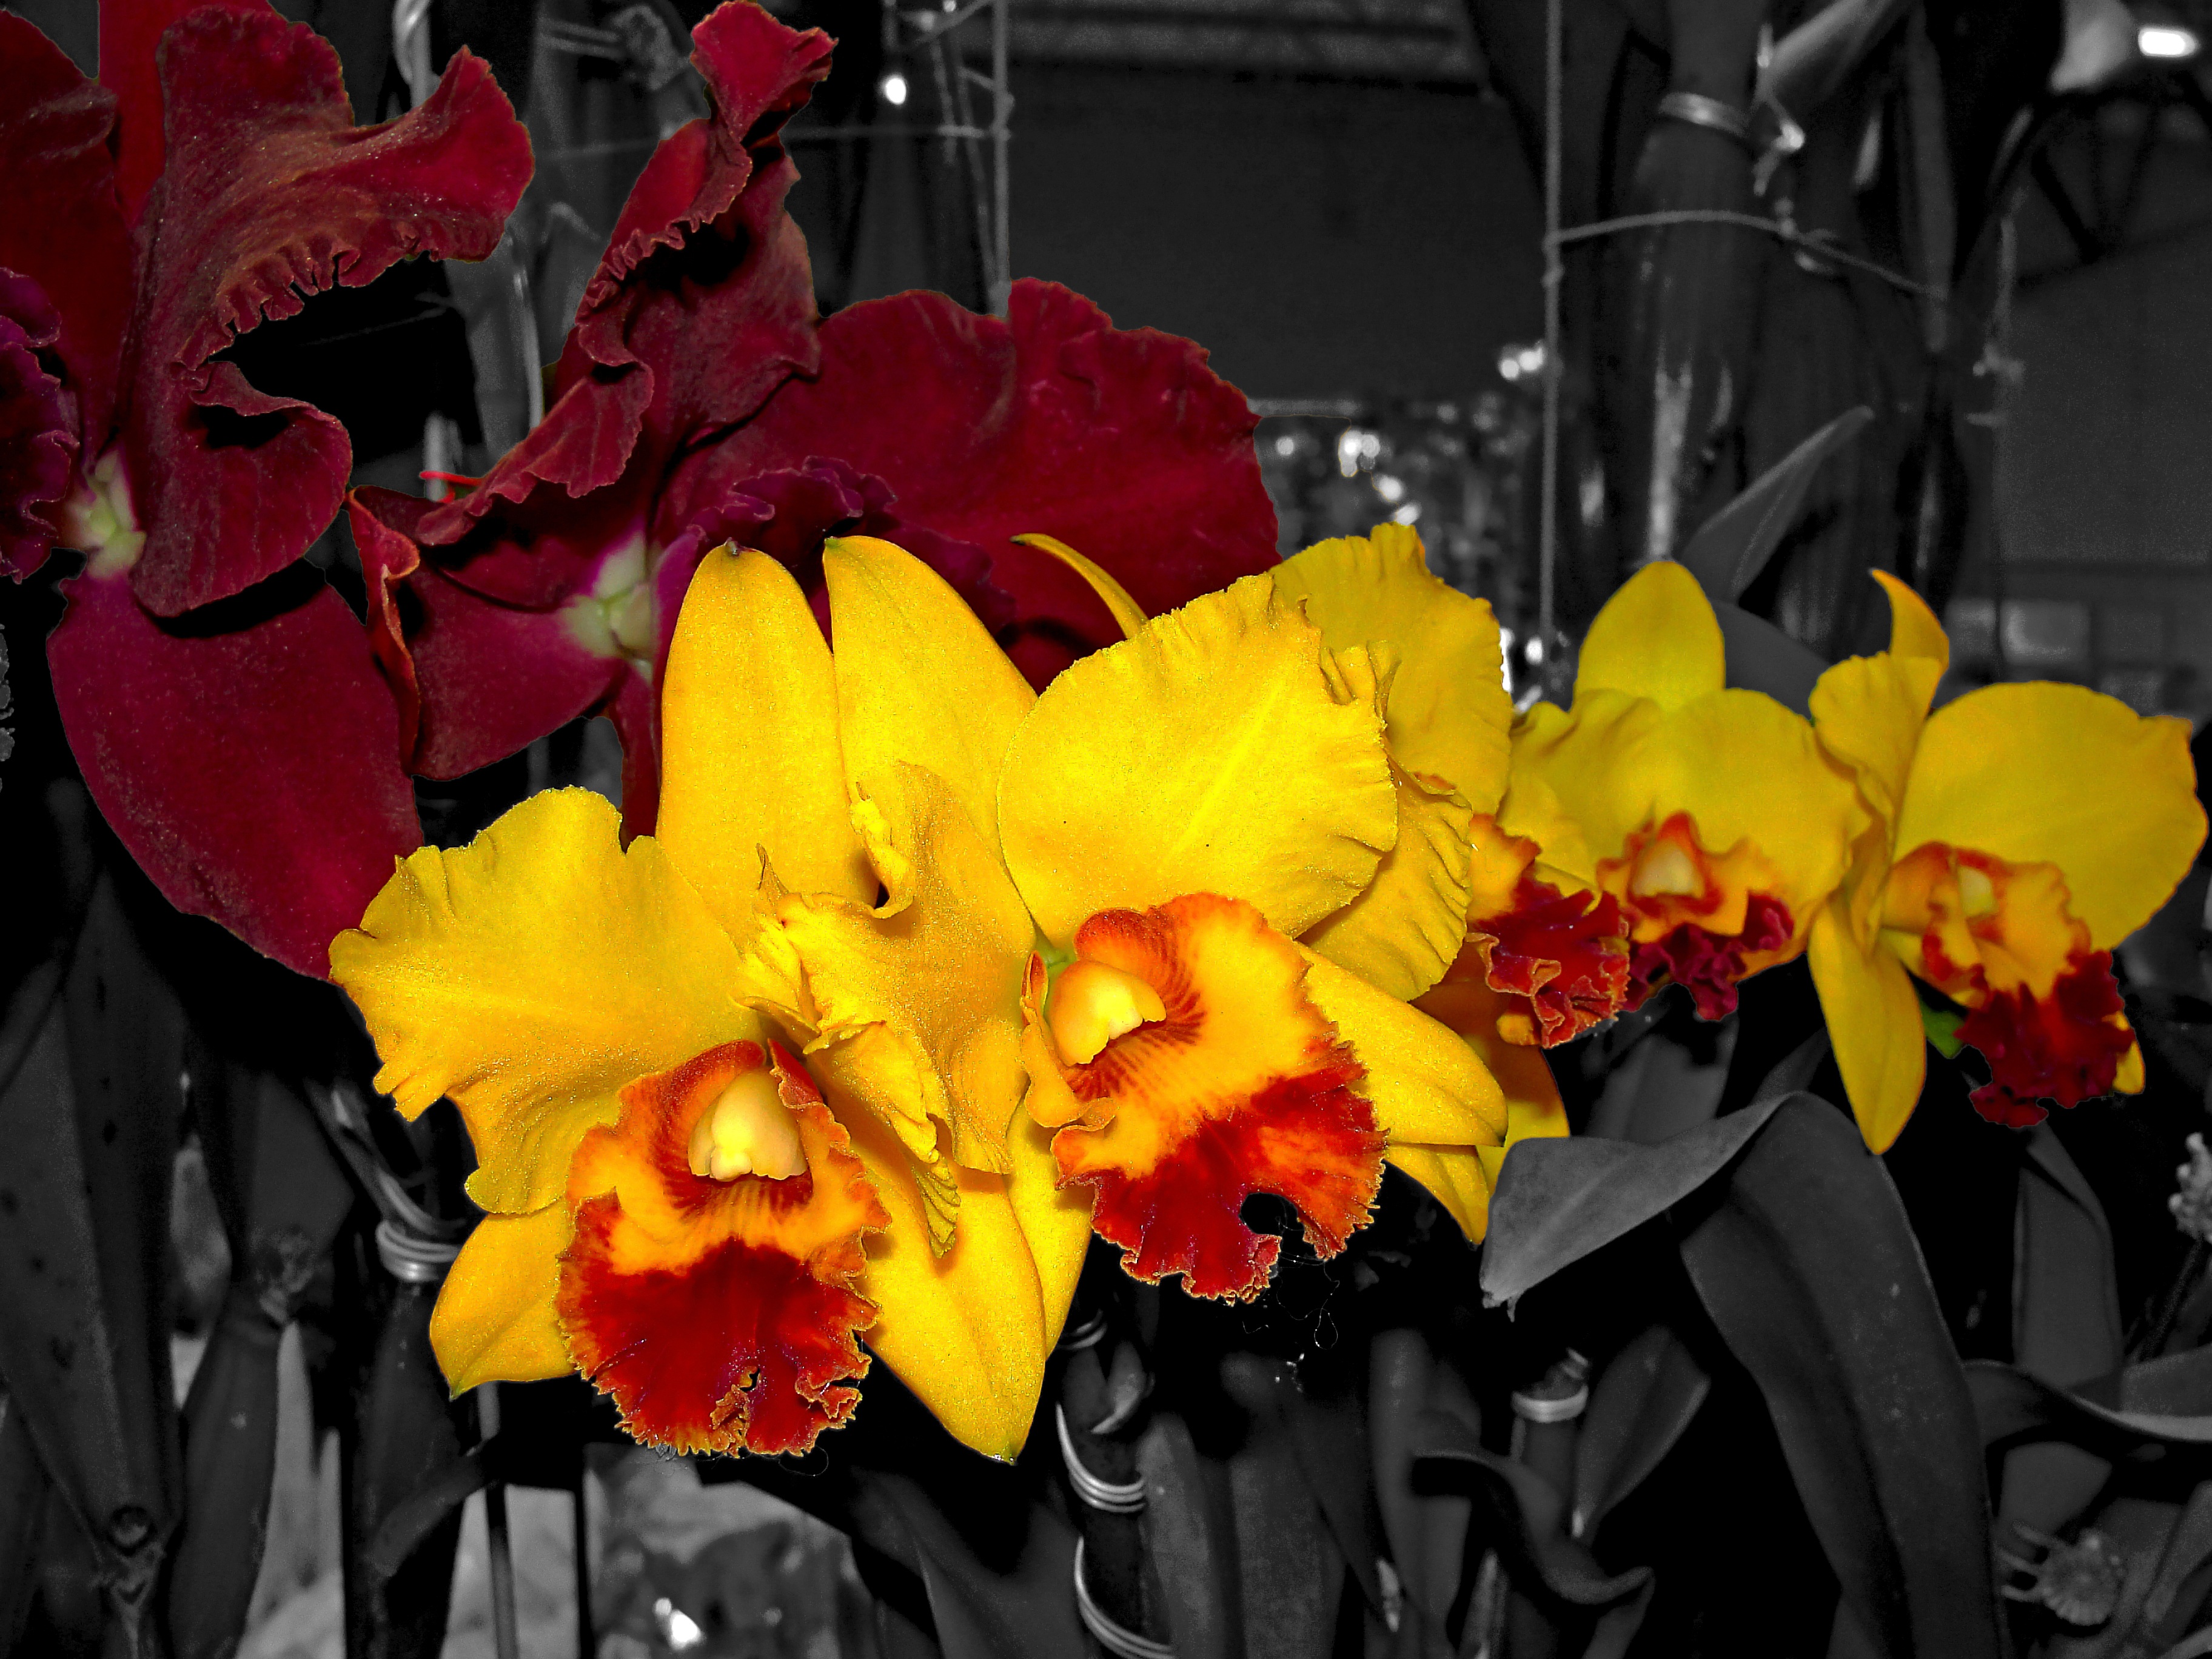
plant, flower, yellow, flowers, orchids, flowering plant, cattleya orchid, cattleya, land plant